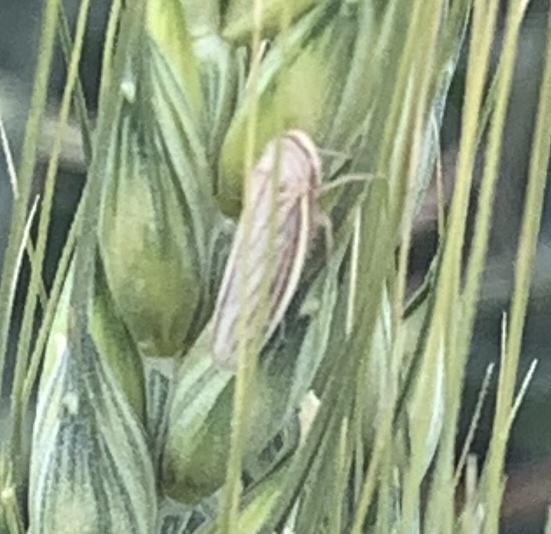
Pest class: occasional_pest